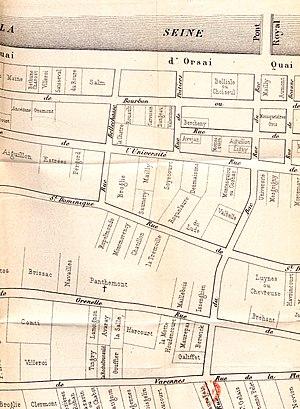
Plan établi par le comte d'Aucourt en 1880 de la disposition des hôtels particuliers du faubourg Saint-Germain tel qu'il était au XVIIIe siècle.
L'hôtel de Varengeville ou hôtel de Guerchy est un hôtel particulier situé 217 boulevard Saint-Germain, dans le 7ᵉ arrondissement de Paris. Il fait aujourd'hui partie de la Maison de l'Amérique latine, associé au mitoyen Hôtel Amelot de Gournay.